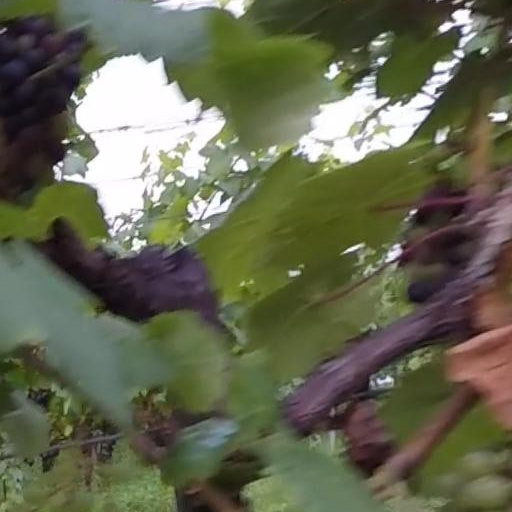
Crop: grape